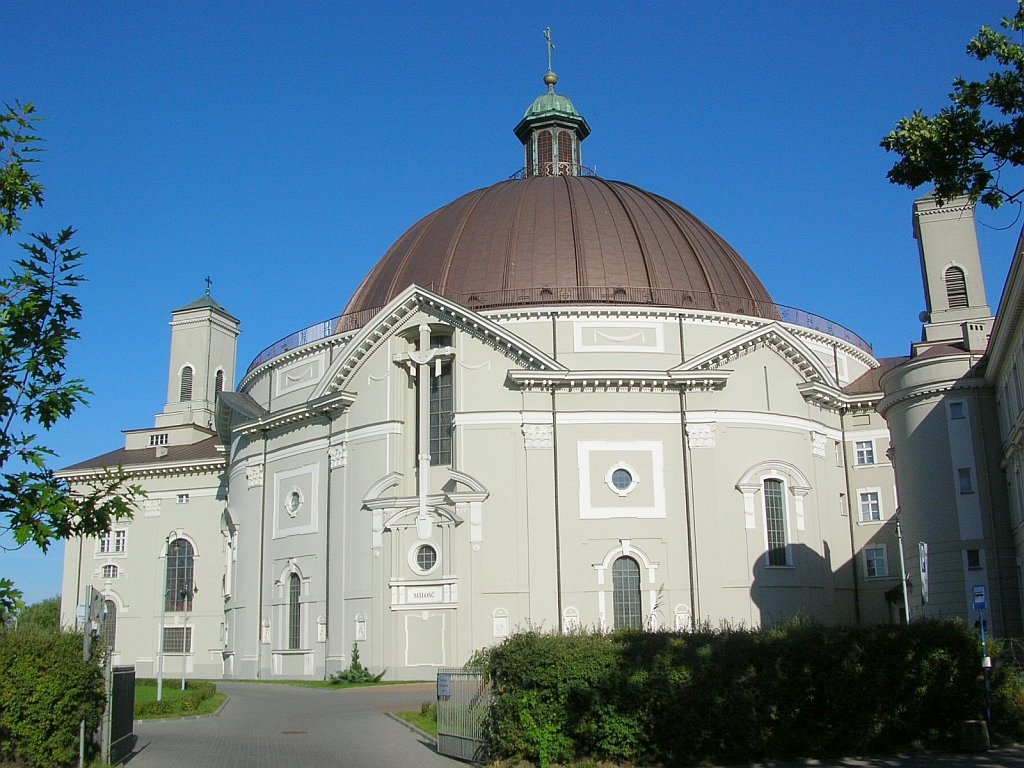
architecture, building, religion, landmark, church, cathedral, chapel, place of worship, monastery, mosque, synagogue, basilica, dome, estate, cupola, catholicism, historic site, vincent de paul, byzantine architecture, spanish missions in california